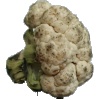
Label: Cauliflower 1